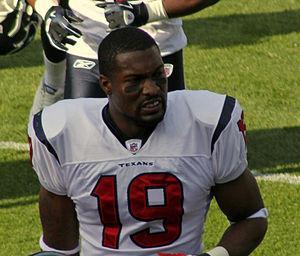
Dorin R. Dickerson est un joueur américain de football américain. Il joue actuellement avec les Titans du Tennessee.